Magnificat (Torri)

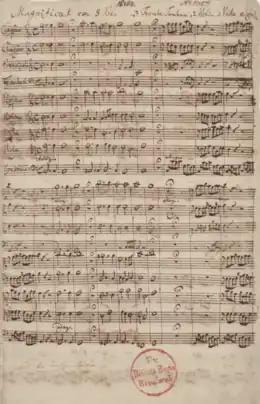
BWV Anh. 30: first page of Bach's manuscript of his arrangement of Torri's Magnificat

Pietro Torri's Magnificat in C major, a setting of the biblical Canticle of Mary, the Magnificat, for double choir and orchestra likely dates from the 1690s. The work is scored for two SATB choirs, two trumpets, bassoon, strings and basso continuo. Its music opens with an instrumental introduction (sinfonia). Most of the composition's movements are either choral movements, in which all singers and instruments participate, or duets for two singers and a more limited instrumental accompaniment.